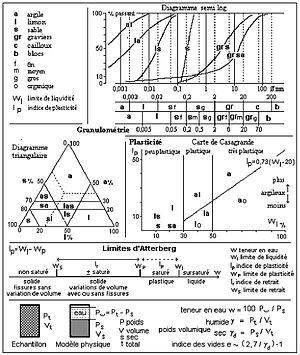
Caractéristiques des sols
La mécanique des sols est la plus ancienne, la plus connue et la plus pratiquée des branches de la géomécanique, discipline mathématique de la géotechnique, pour l’étude du comportement théorique des formations détritiques meubles de la couverture terrestre, sous l’action d’efforts naturels d’érosion, ou induits lors de la construction de la plupart des ouvrages du BTP.